Van Hare Effect

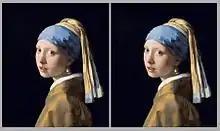
Two identical images of the famous Vermeer painting, Girl with a Pearl Earring, painted c. 1665, are placed side-by-side to demonstrate the Van Hare Effect and how it can be used to reinterpret artworks. The 2D painting can be artificially perceived as if it is stereoscopic, giving artificial depth. In this case, a dimensional mistake is uncovered -- the girl's neck is not properly painted in the correct position for artificial depth. This is an error in the original painting that heretofore typically escapes notice when seen by a common viewer's eye. Once the error is recognized through application of the Van Hare Effect, it becomes easily recognized even when viewing normally as a single image.

As an aid for those wishing to learn how to use the cross-eyed viewing method and thereby create image pair fusion, a fingertip can be placed just below the division between the two images, then slowly brought straight toward the viewer's eyes, keeping the eyes directed at the fingertip; at a certain distance, a fused three-dimensional image should seem to be hovering just above the finger.